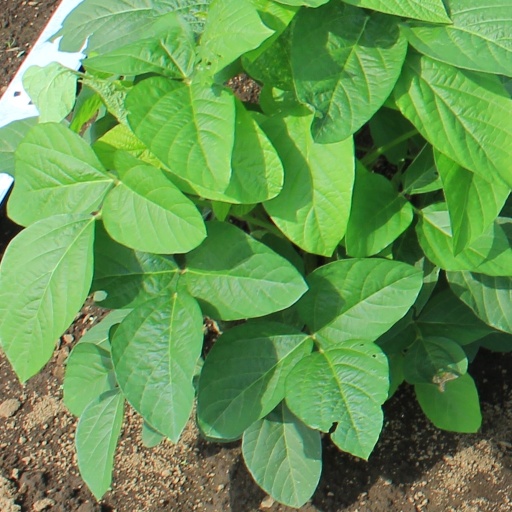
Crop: soybean